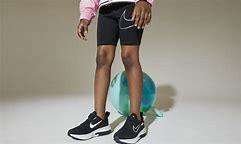
Brand: Nike
Model: Air Zoom Arcadia 2